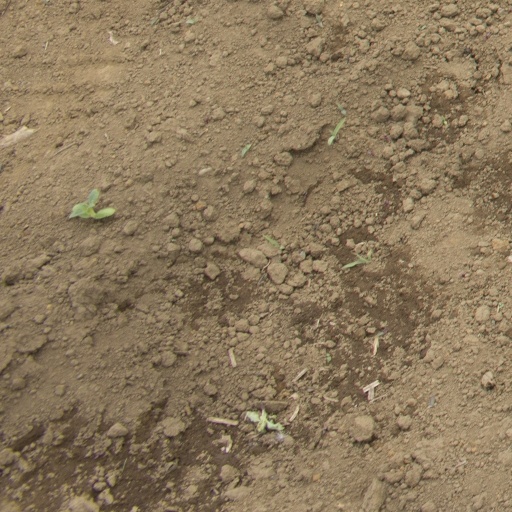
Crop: Jerusalem artichoke